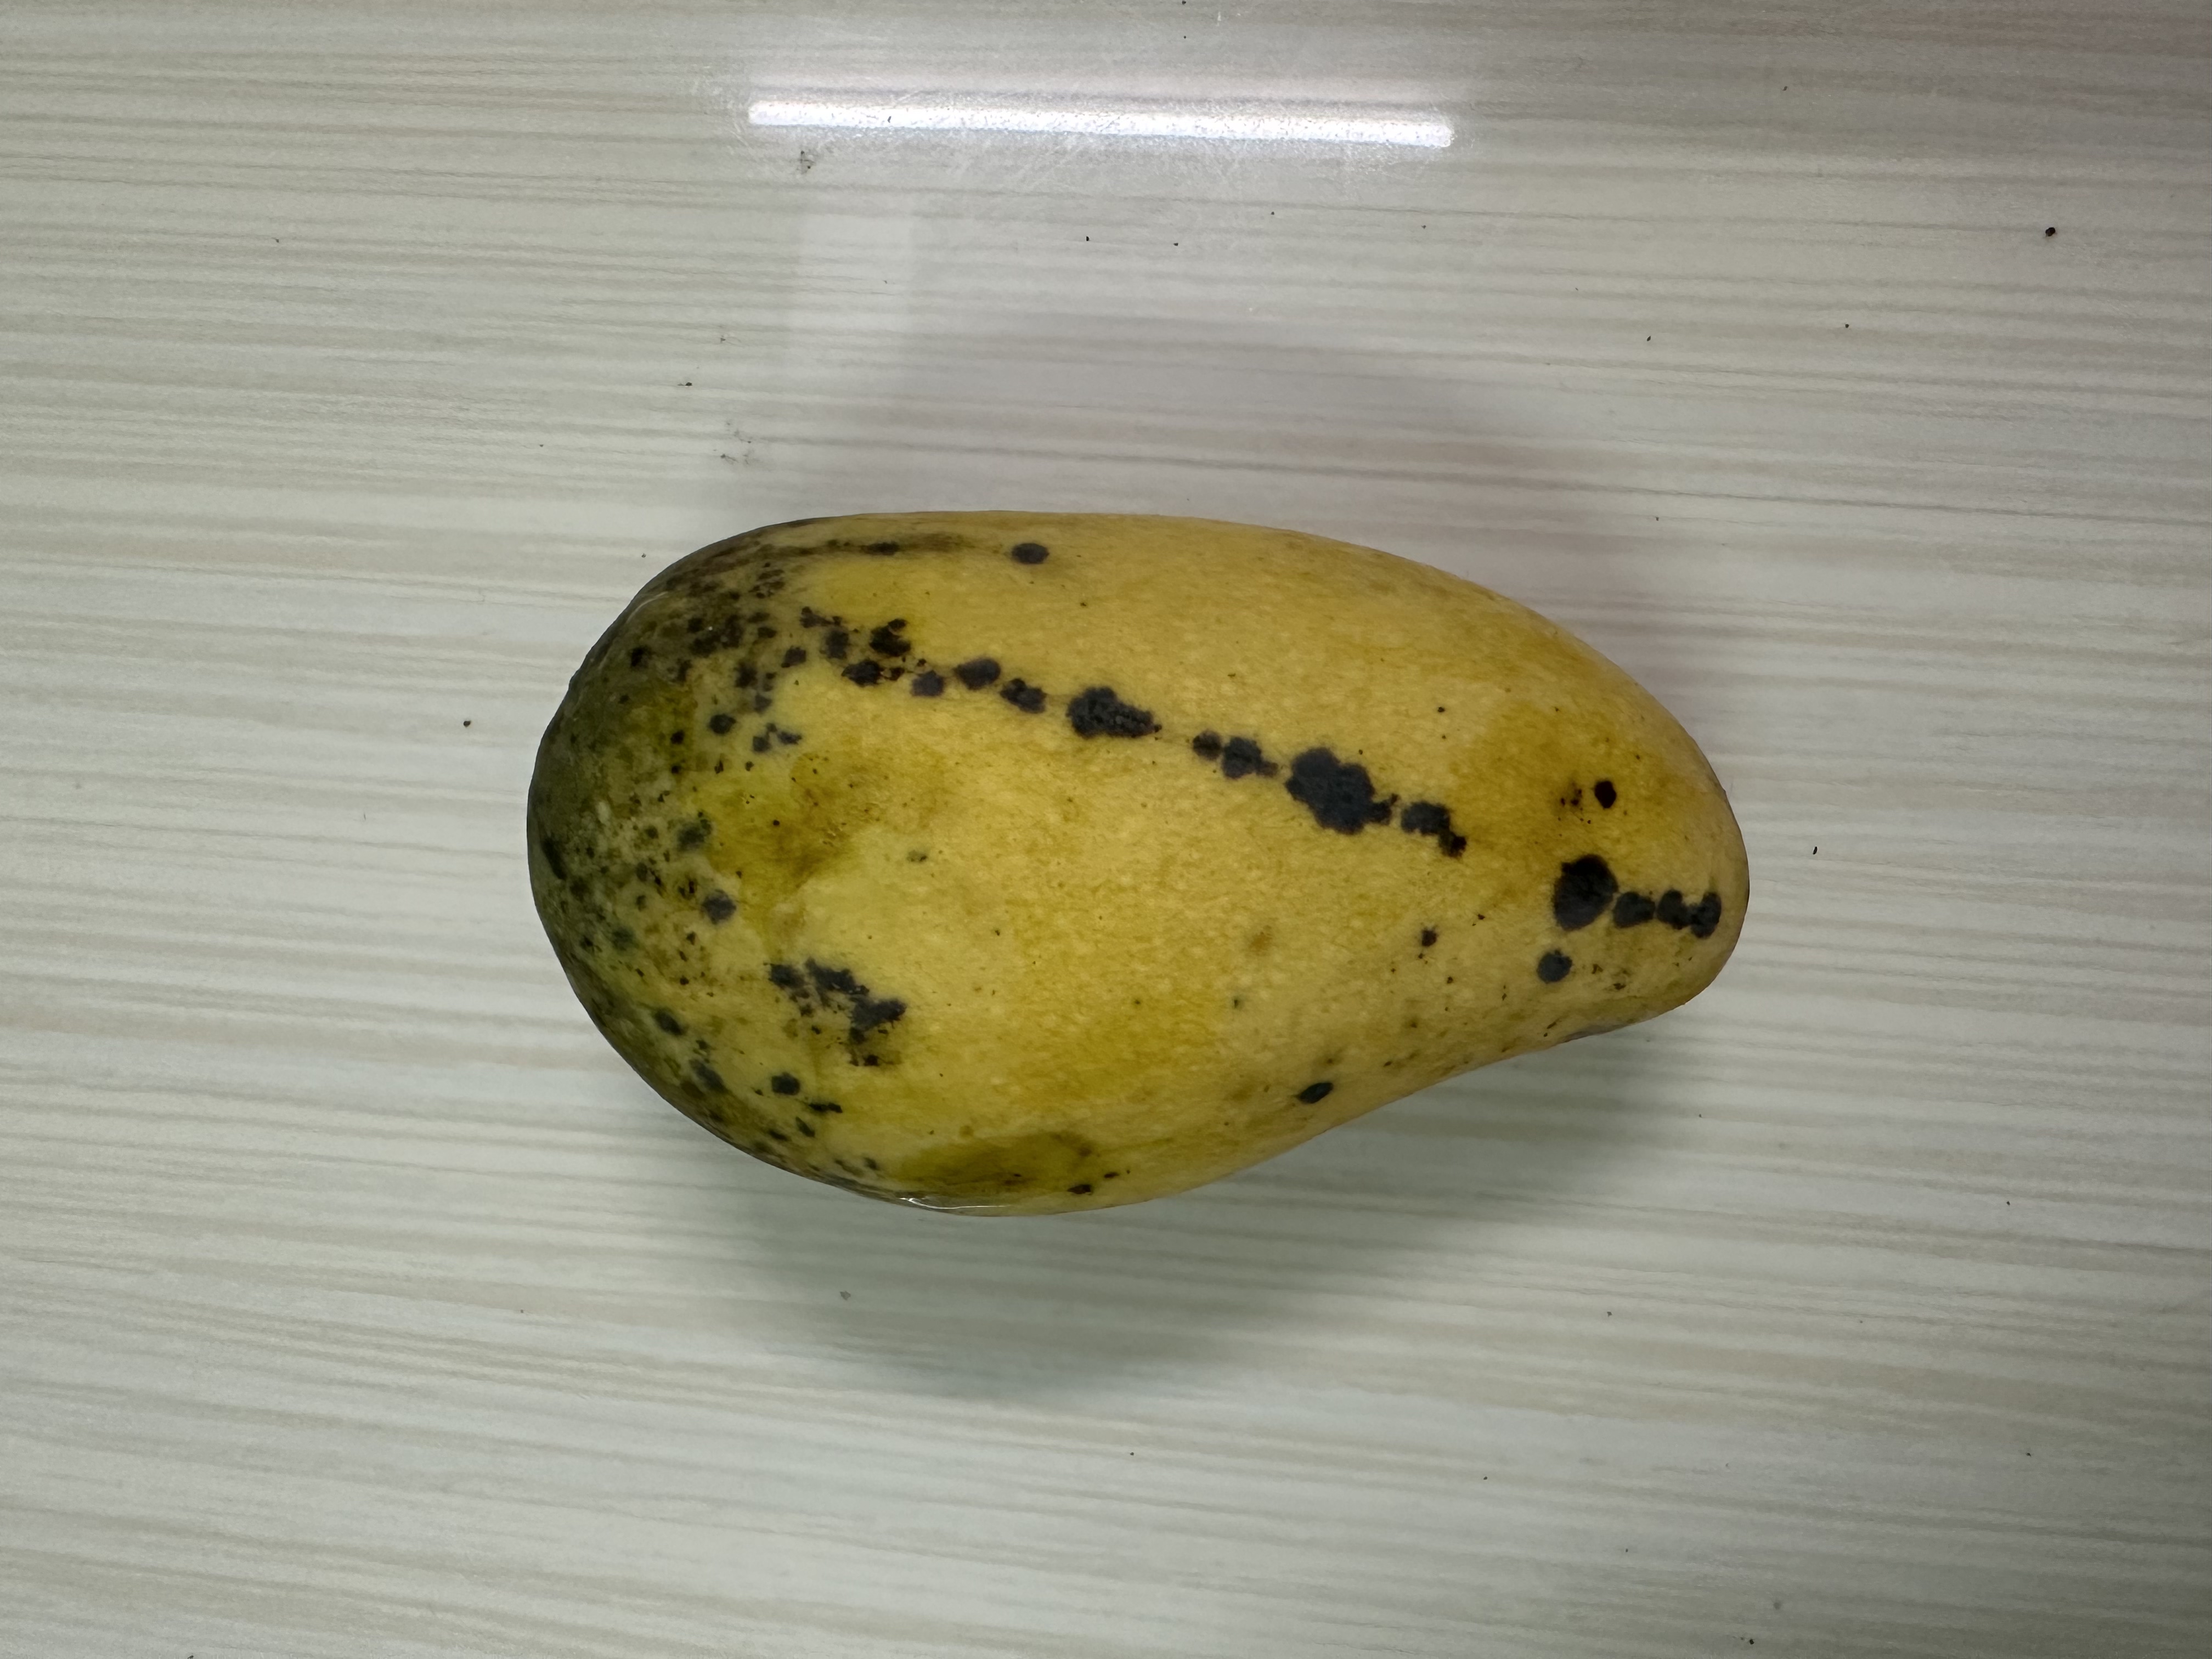
Mango variety: Katimon